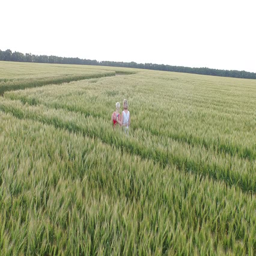
woman with blonde hair in a red and blue dress standing in an embrace on a large field among plantations of wheat .